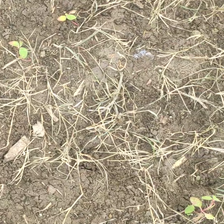
Weed species: Harali_(Cynodon_dactylon)